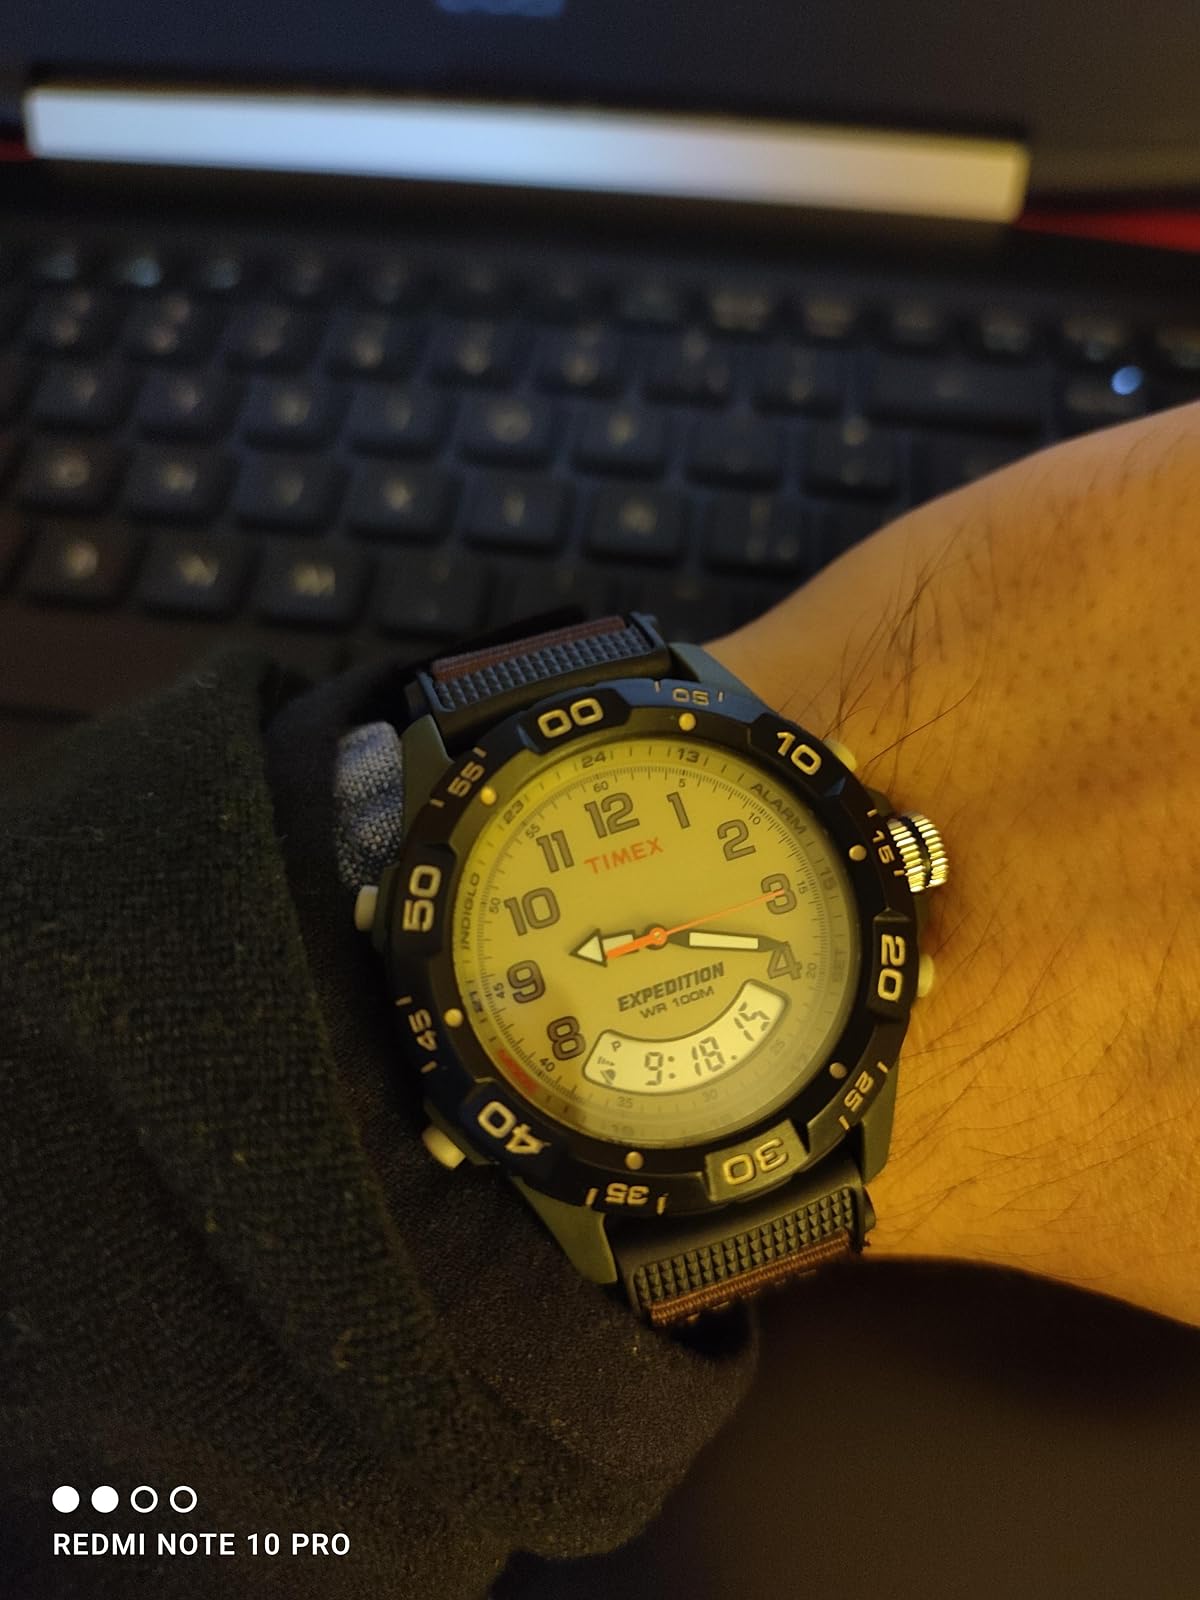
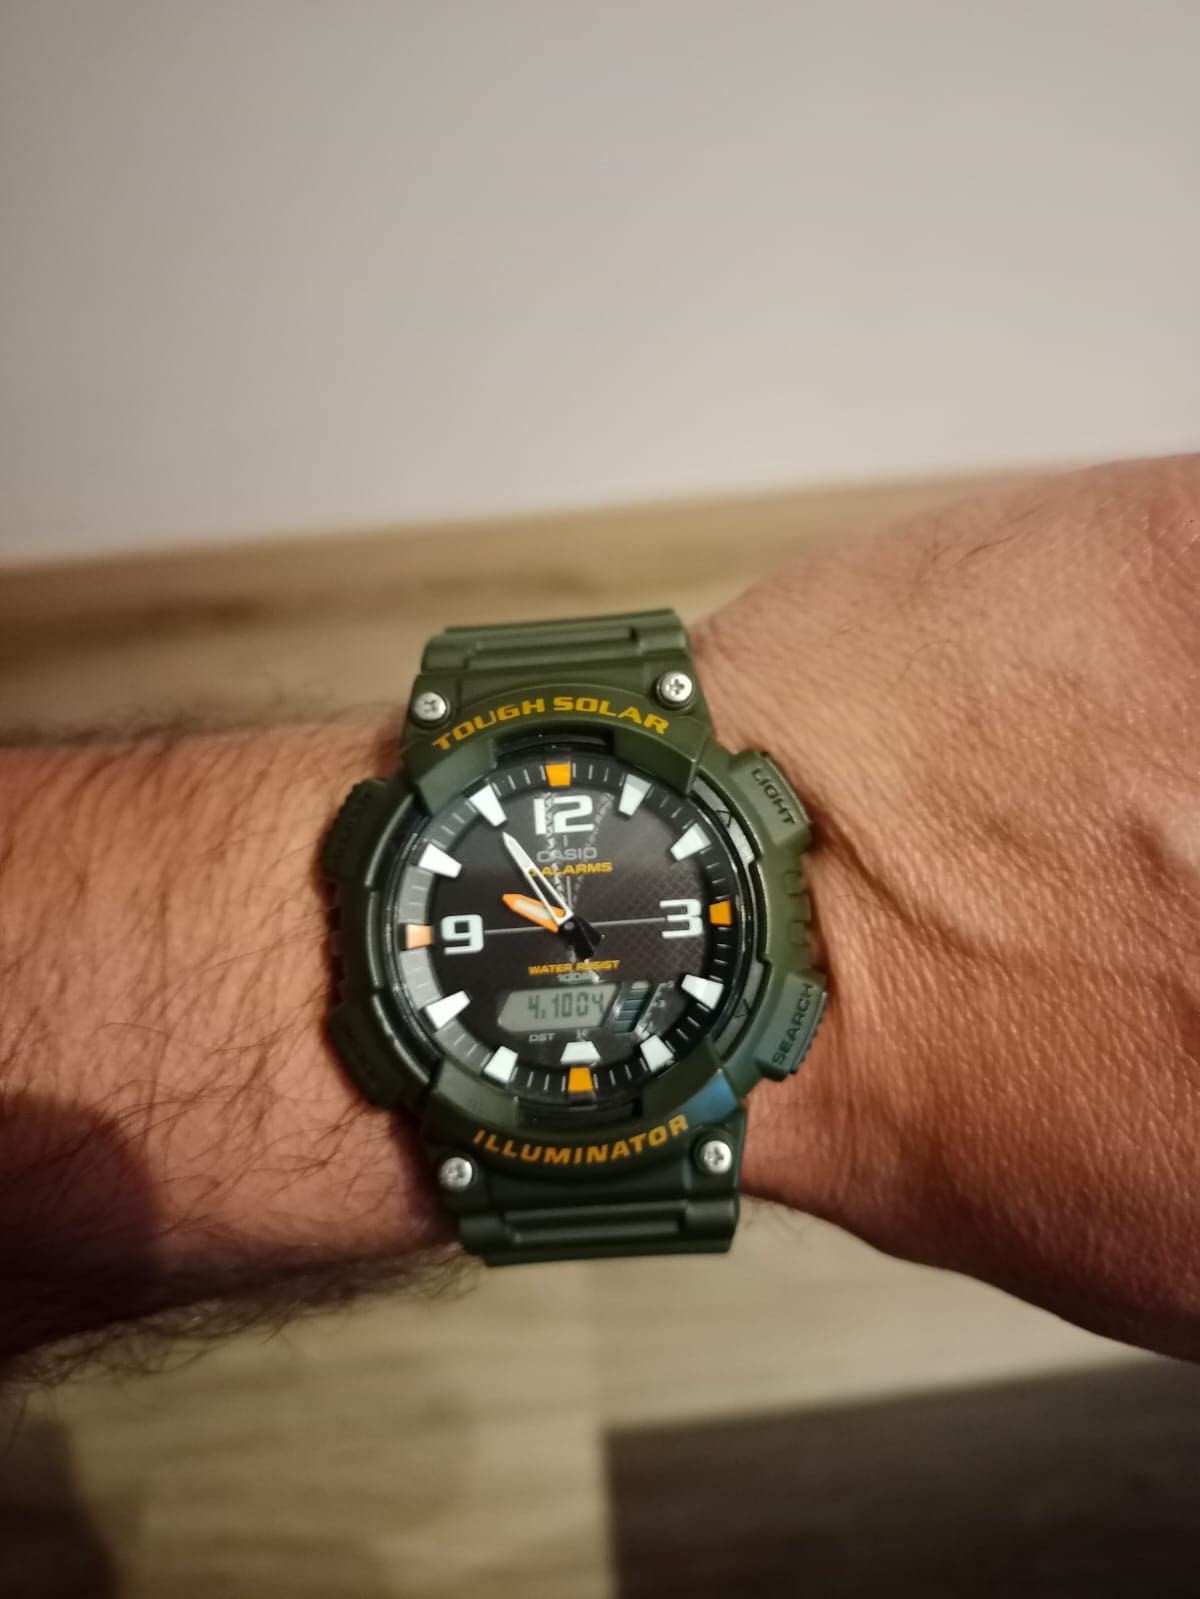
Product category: accessories_watch
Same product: no